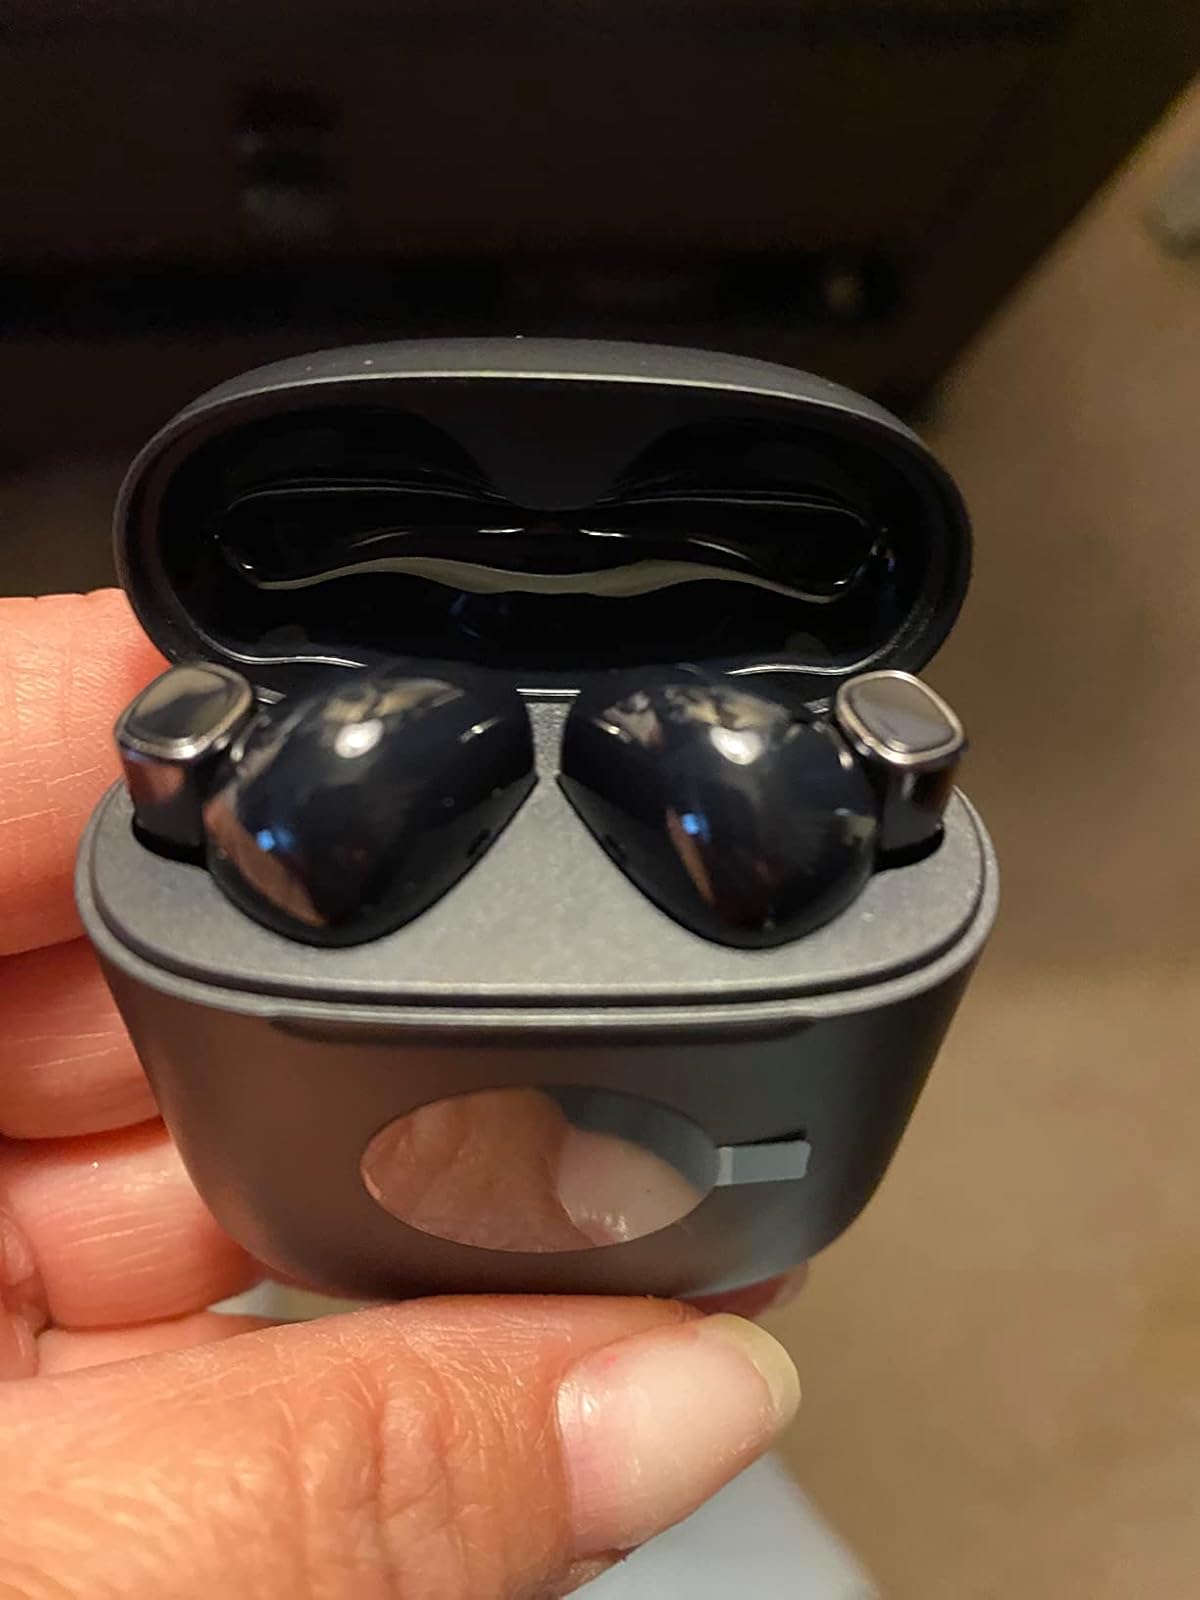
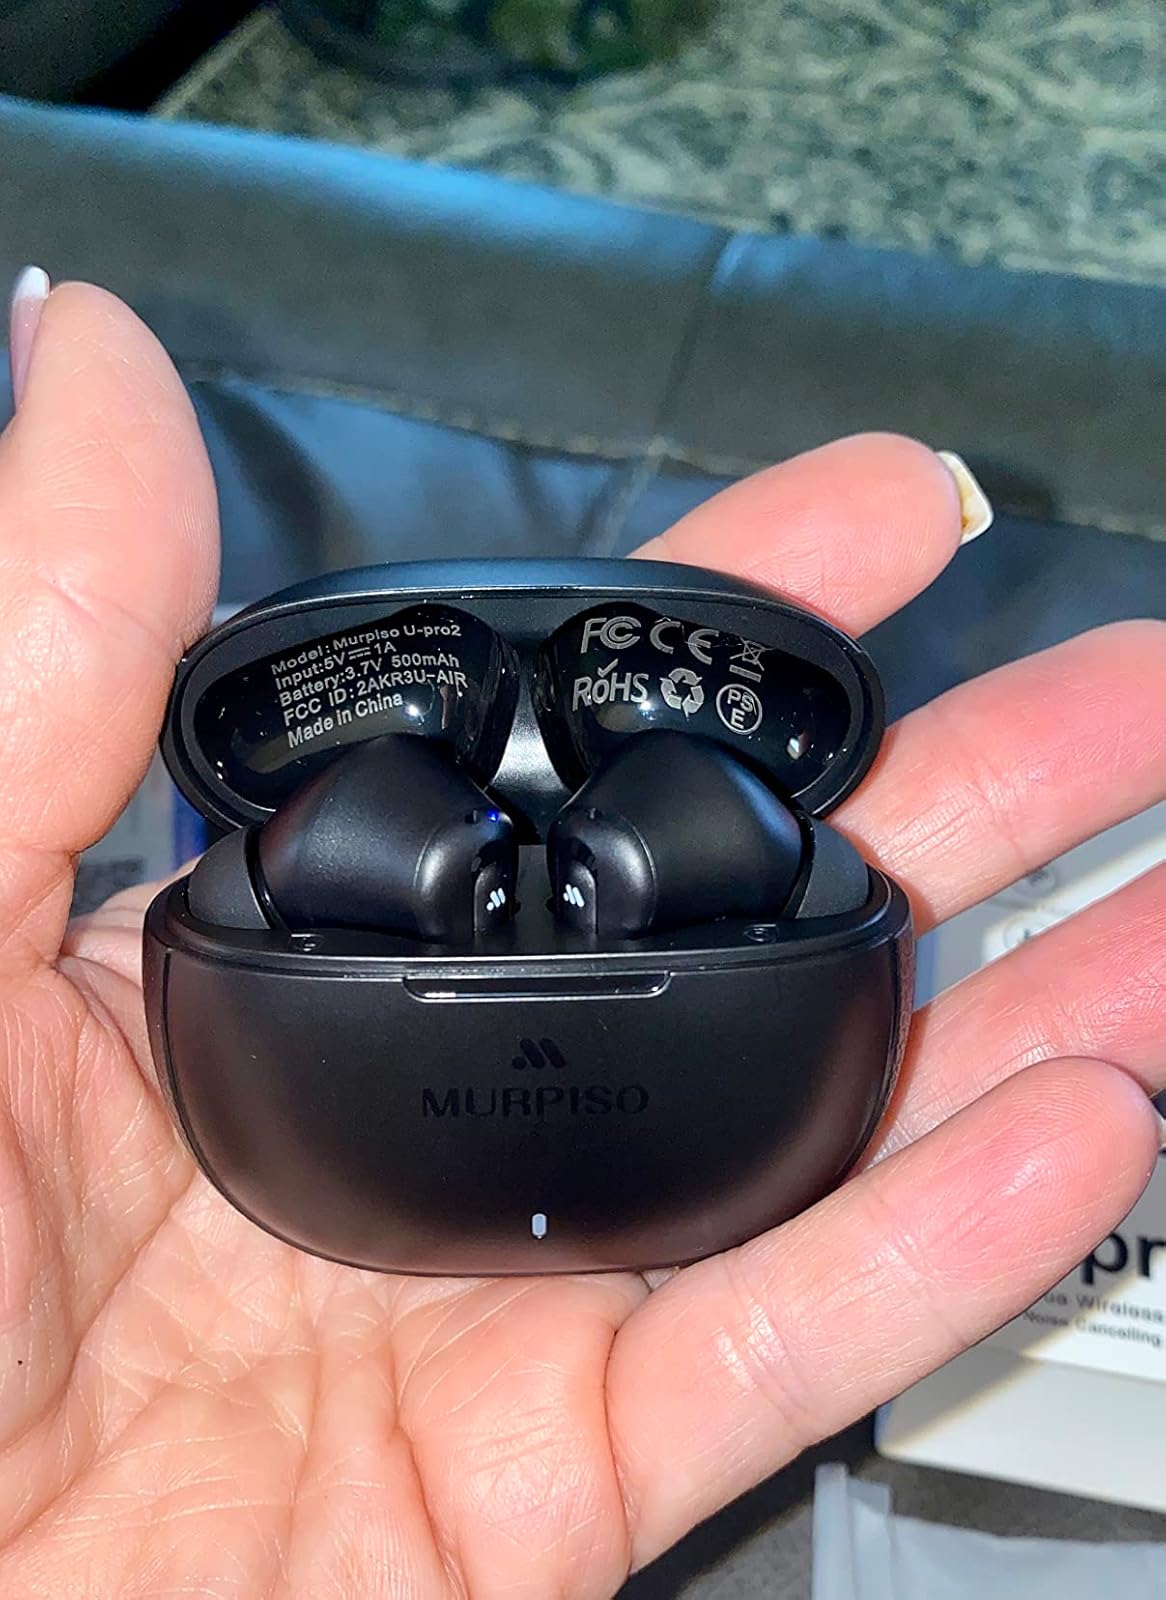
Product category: earbuds
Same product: no